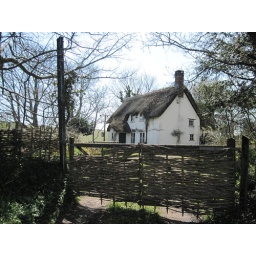
someday when I am old I want to live in a house like this with a cow and a pig.